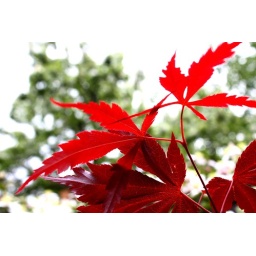
Project 365.129/2010Japanese Maple leavesJust loving the great vibrant red of these new leaves on the tree in my garden.